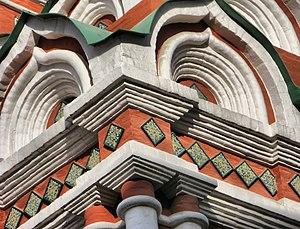
L'église de la Trinité de Nikitinki est un modèle du style ouzorotché du milieu du XVIIᵉ siècle, construite par un marchand de Iaroslavl à Kitaï-gorod. Cet édifice religieux représente une étape importante dans l'histoire de l'architecture russe et a servi de modèle à de nombreuses églises, notamment à Moscou dans la seconde moitié du XVIIᵉ siècle.